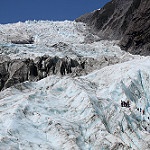
Label: glacier